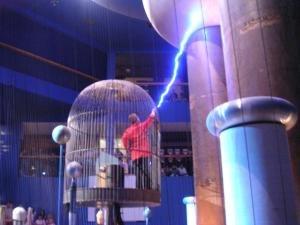
Les musées scientifiques sont des musées consacrés principalement aux sciences et aux techniques, à distinguer des muséums plus particulièrement consacrés à l'histoire naturelle. Historiquement, ils présentent des collections fixes d'œuvres ou d'objets liés à la géologie ou encore à l'industrie. La tendance actuelle des musées modernes est d'élargir les sujets et de proposer de nombreuses expériences didactiques ou interactives. La plupart de ces centres modernes sont des lieux de découvertes dans lesquels la technologie prend une place de plus en plus grande.